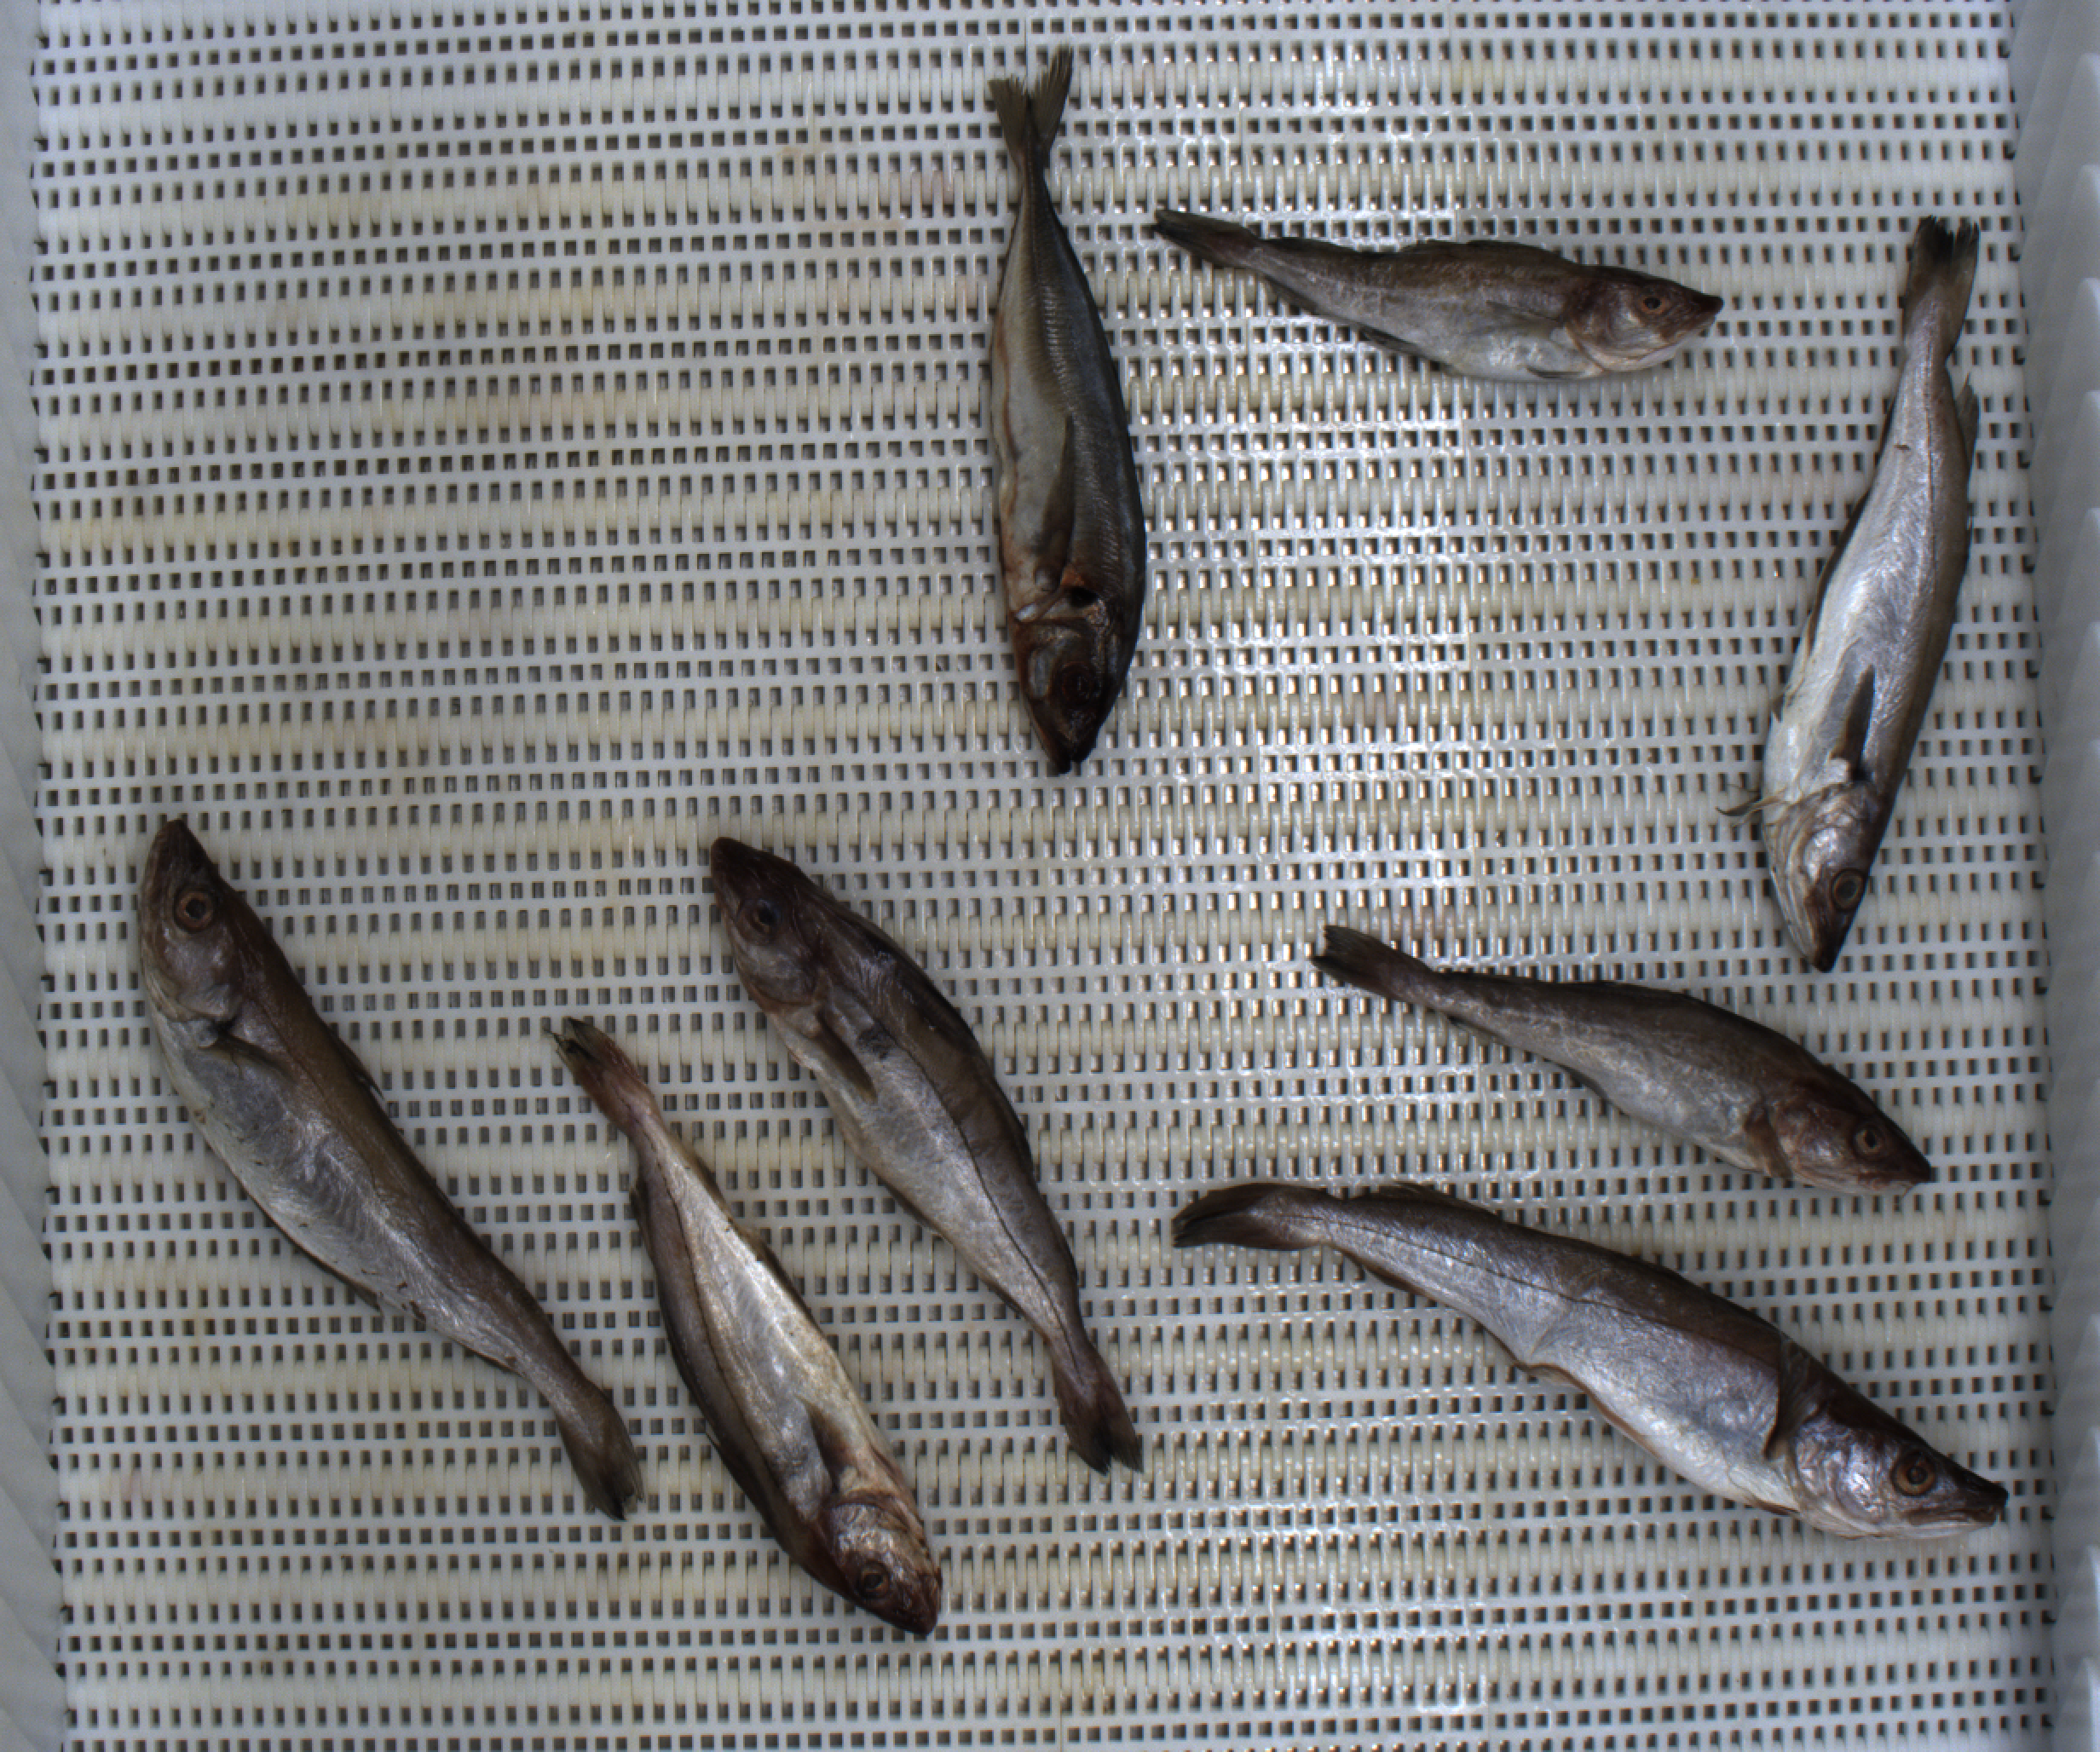
Total fish: 8
Cod: 2
Haddock: 2
Whiting: 3
Hake: 0
Horse mackerel: 1
Saithe: 0
Other: 0